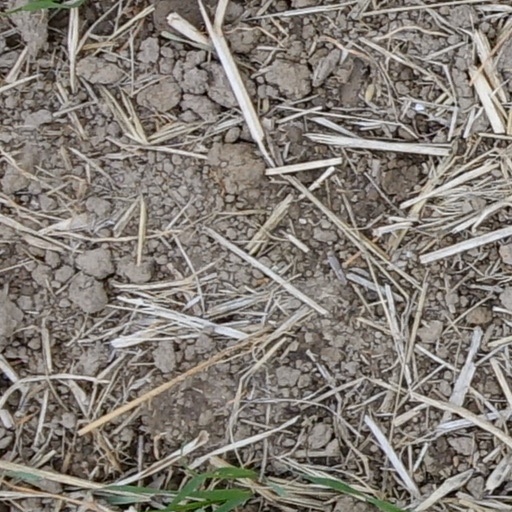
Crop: wheat